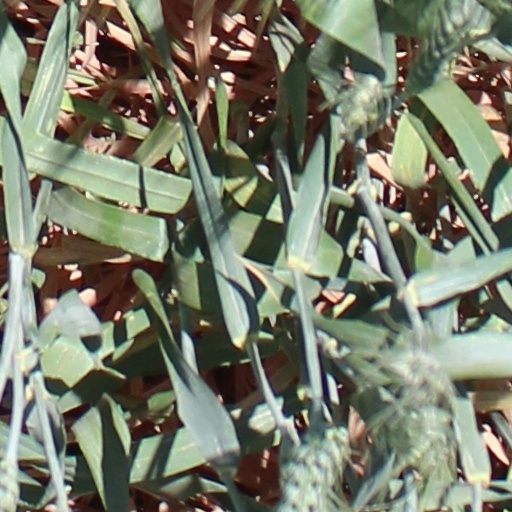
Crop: wheat